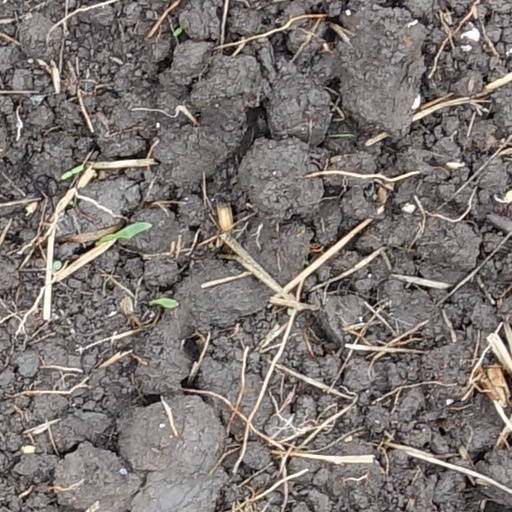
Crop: wheat